The Church of Jesus Christ of Latter-day Saints in Australia

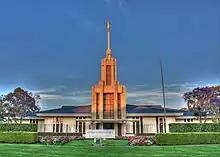
The Sydney Australia Temple

The Church of Jesus Christ of Latter-day Saints (LDS Church) in Australia began with the arrival of seventeen-year-old missionary William James Barratt in 1840. The LDS Church's first baptism in Australia was in 1842 when Barratt baptised Robert Beauchamp, who would later become an Australian mission president. However, official missionary work did not begin until John Murdock, who became the first official mission president in Australia, and Charles Wandell established a mission in Sydney, Australia, on 31 October 1851. The colonies of New Zealand and Tasmania were added to the Australian Mission in 1854, creating the Australasian Mission. In 1898, however, the Australasian Mission was divided into the New Zealand Mission and the Australian Mission.